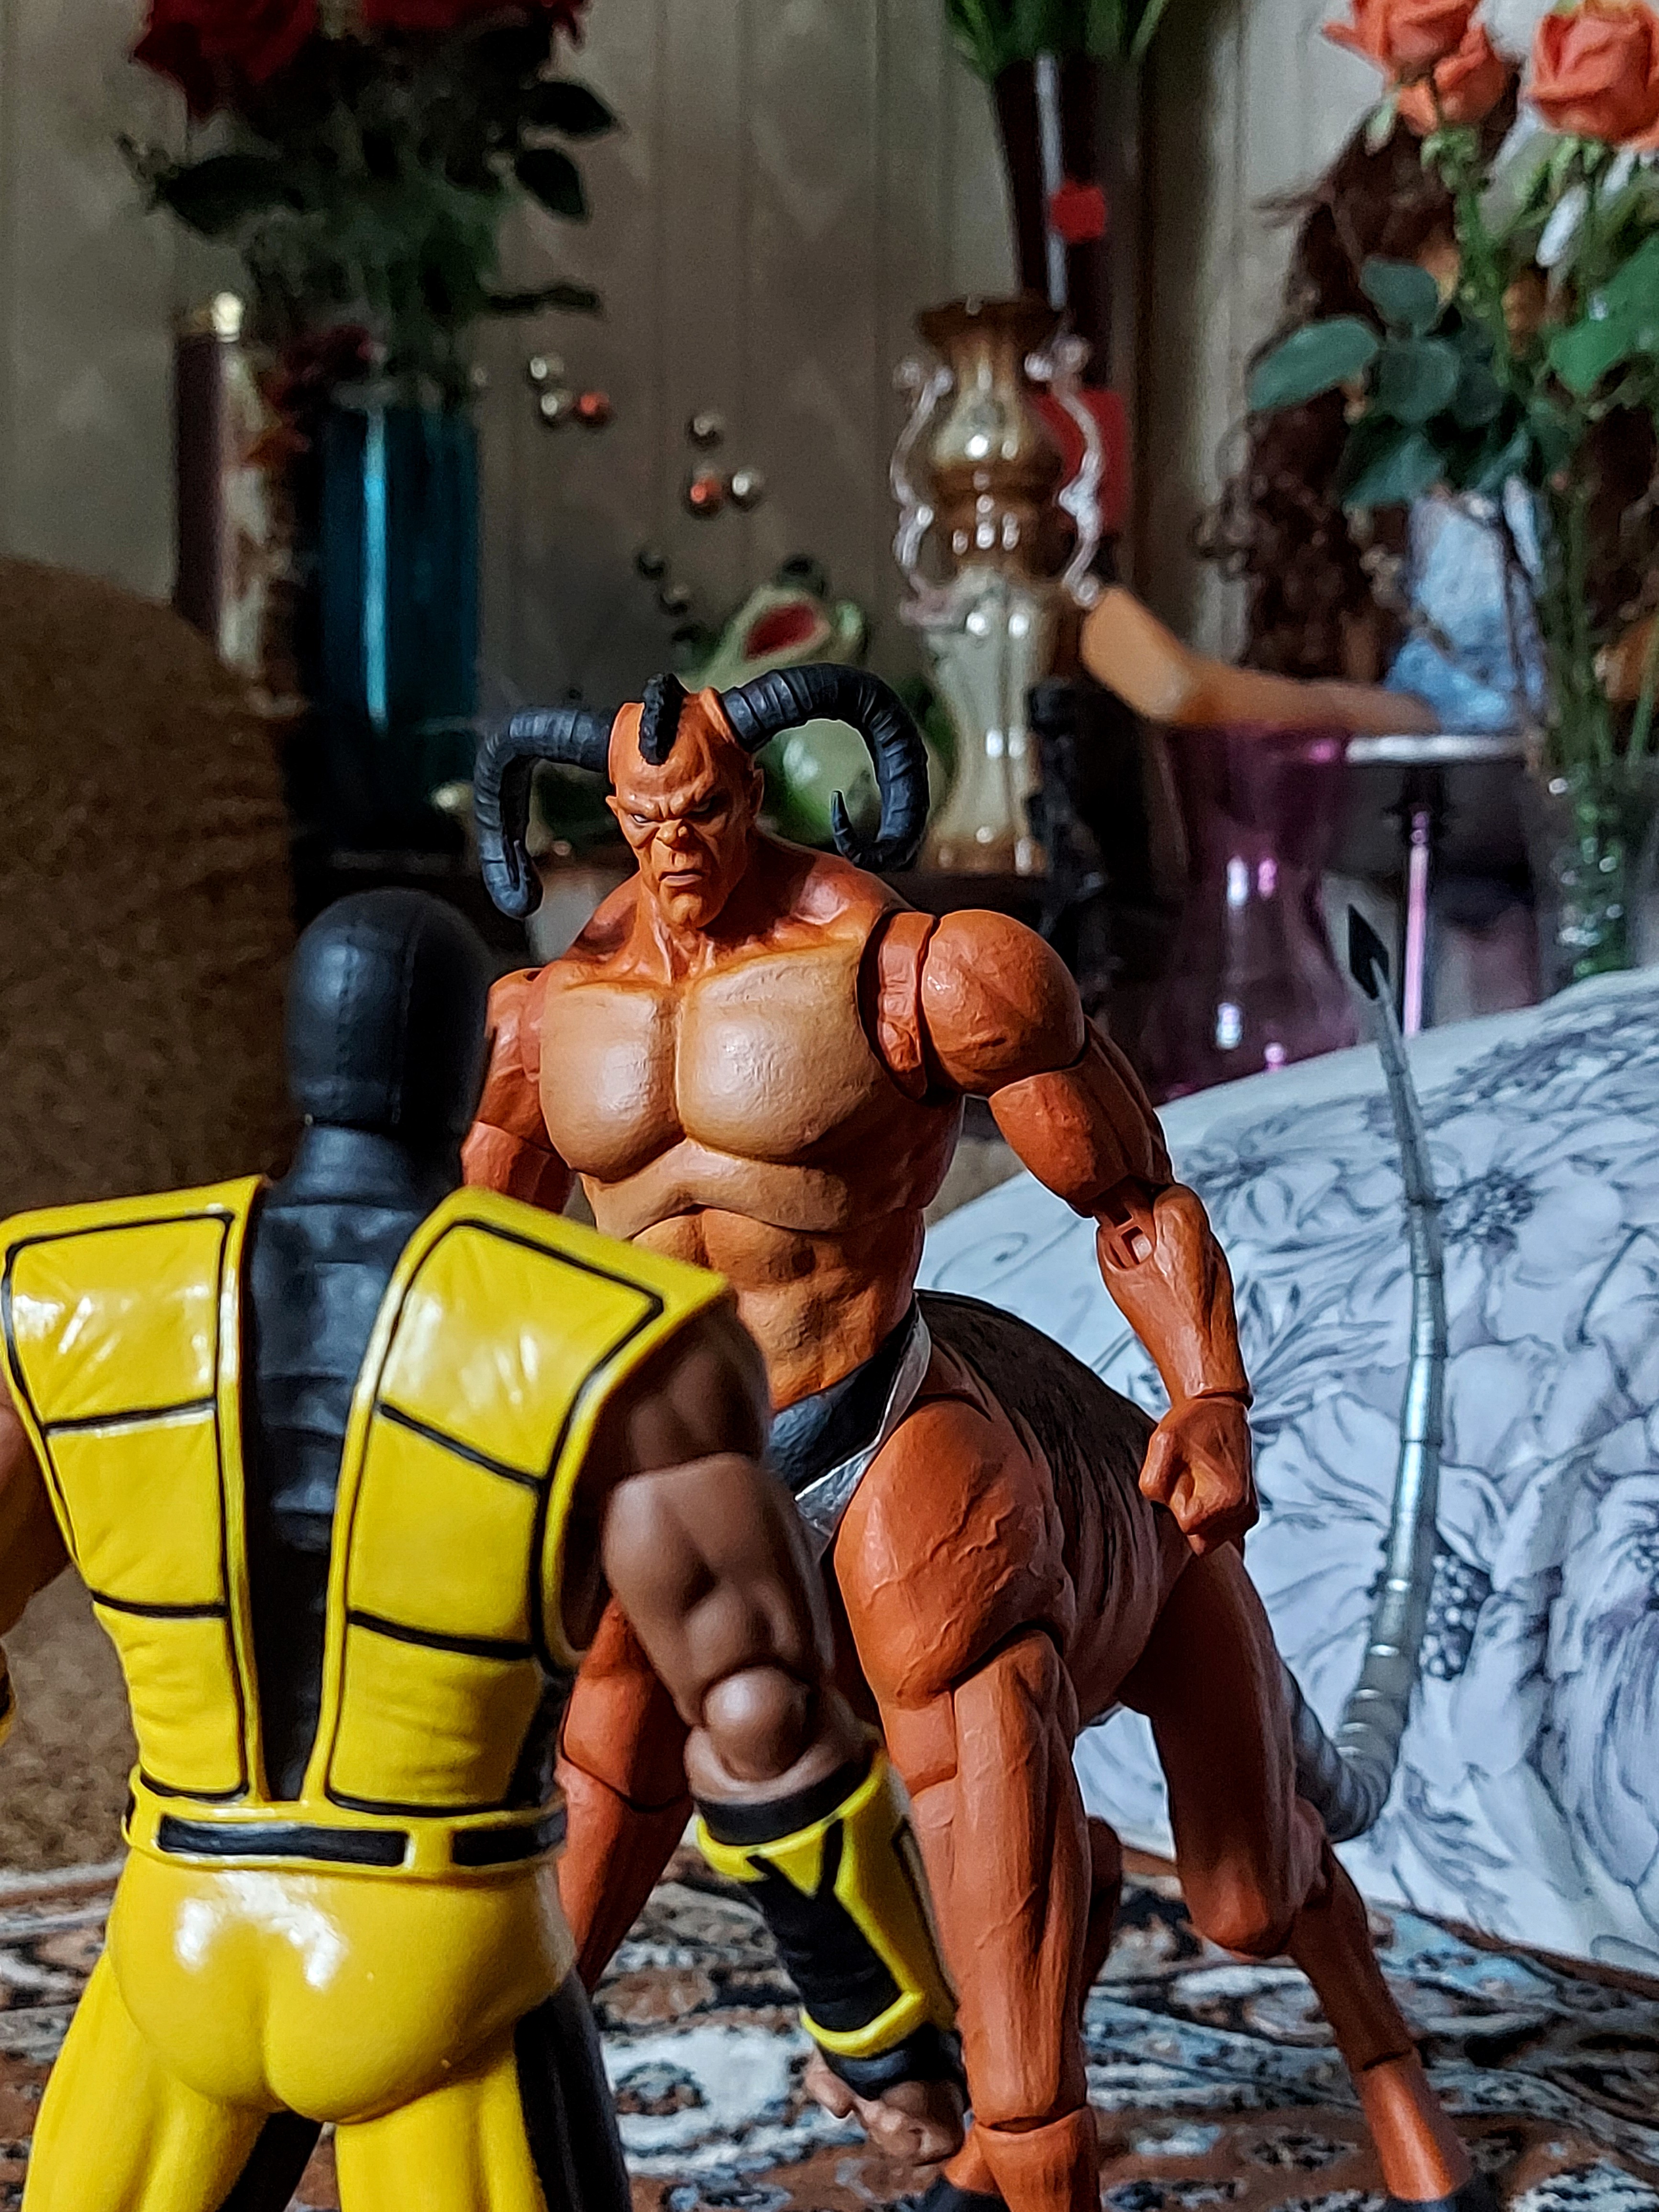
Shokan, storm, collectibles, warrior, fighter, action, figure, muscle, bodybuilder, chest, toy, thigh, undergarment, abdomen, plant, art, underpants, fictional character, trunk, bodybuilding, Barechested, action figure, costume, houseplant, cg artwork, human leg, fiction, briefs, figurine, shorts, hero, illustration, animation, personal protective equipment, superhero, machine, mythology, armour, leisure